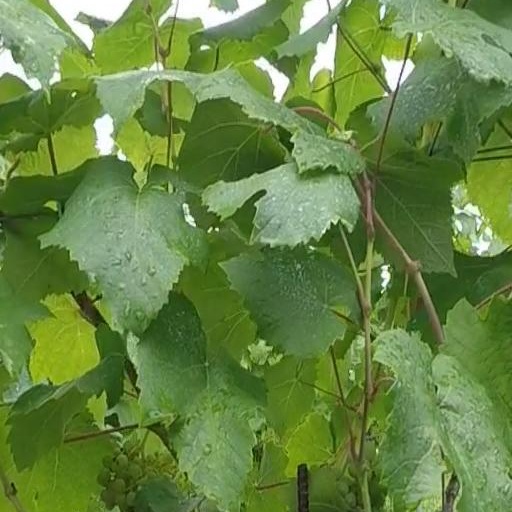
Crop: grape